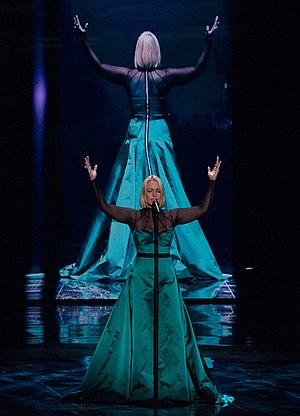
Tamara Todevska, connue sous le nom de Tamara, est une chanteuse pop macédonienne.